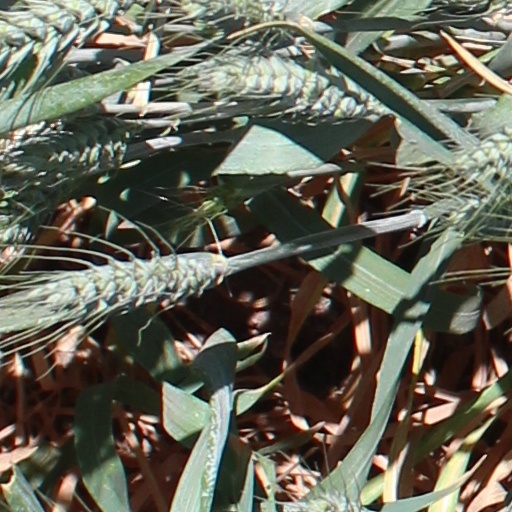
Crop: wheat